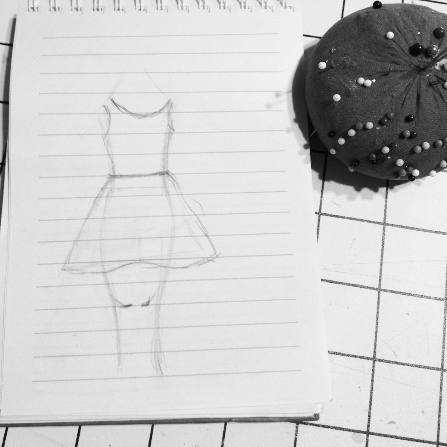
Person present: No